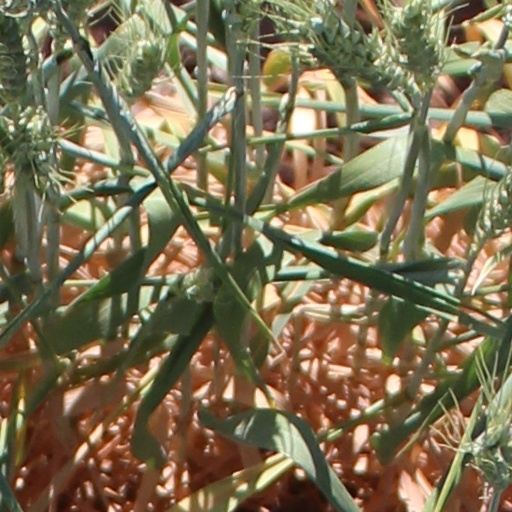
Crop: wheat